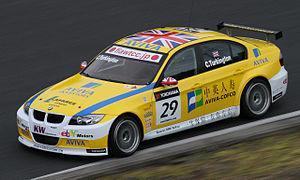
Colin Henry Turkington est un pilote automobile nord-Irlandais, et vainqueur du championnat de Grande-Bretagne des voitures de tourisme en 2009 et 2014.